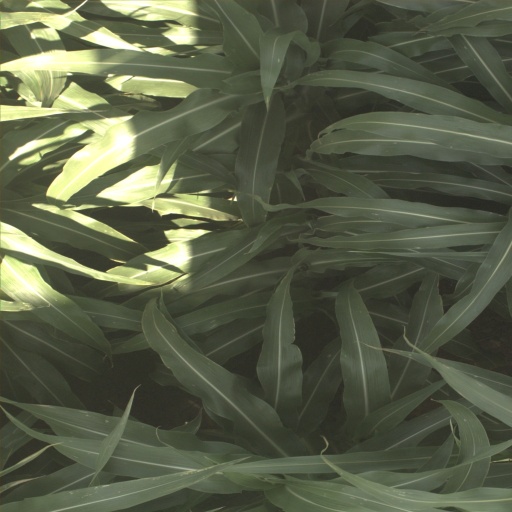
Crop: sorghum